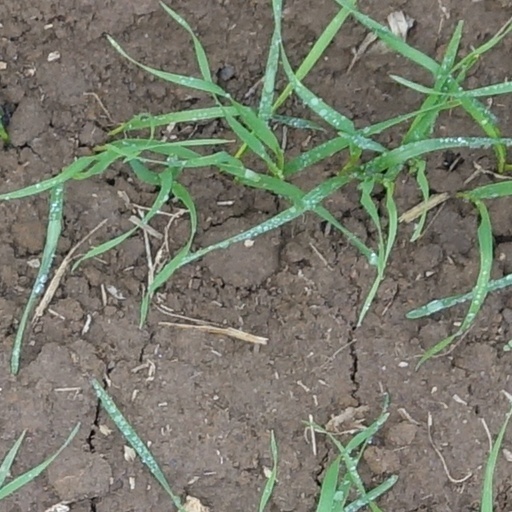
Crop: wheat